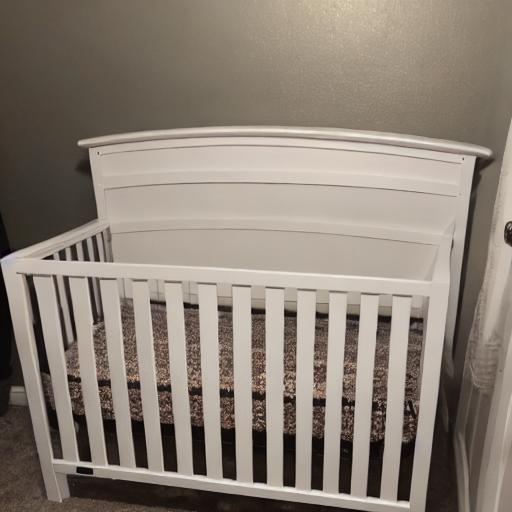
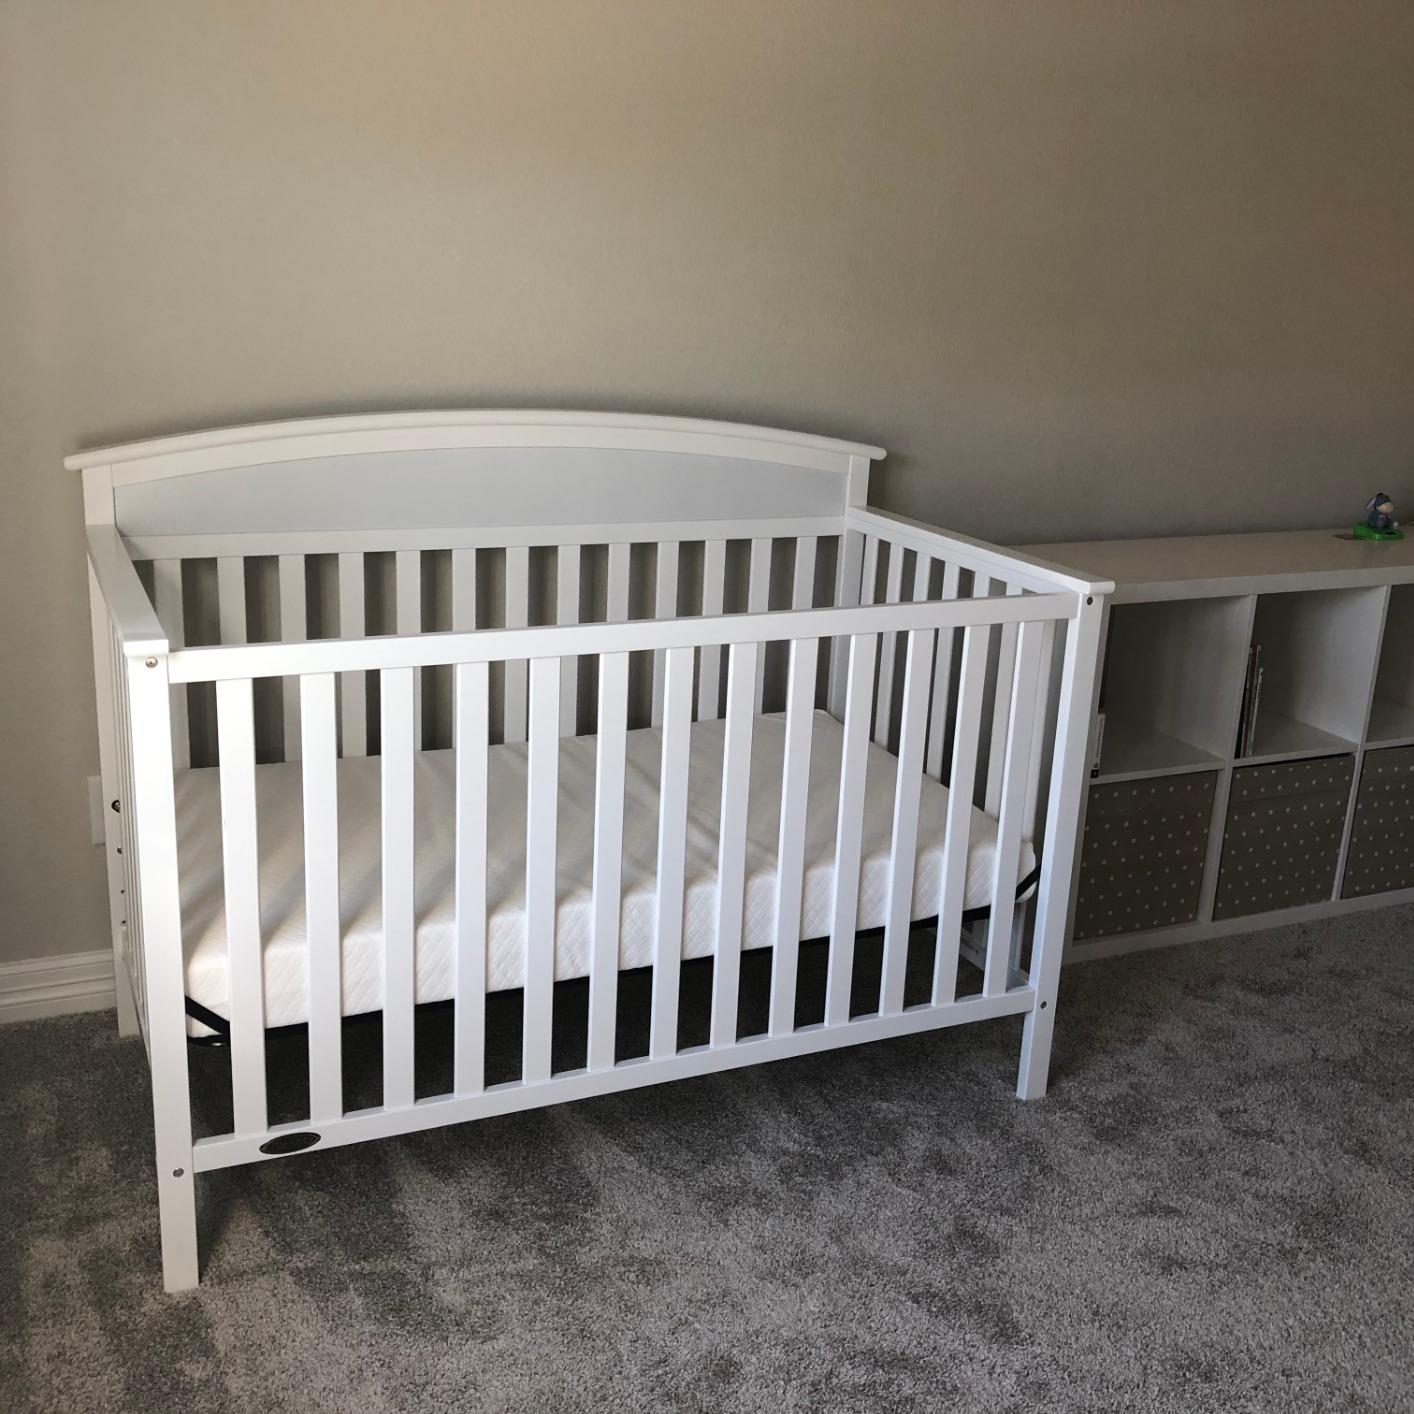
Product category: products_crib
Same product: no